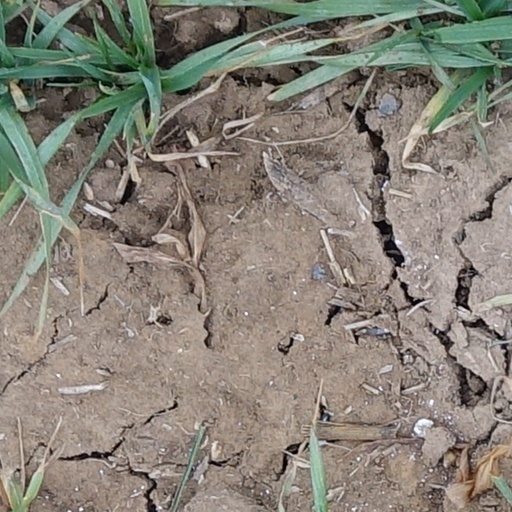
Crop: wheat